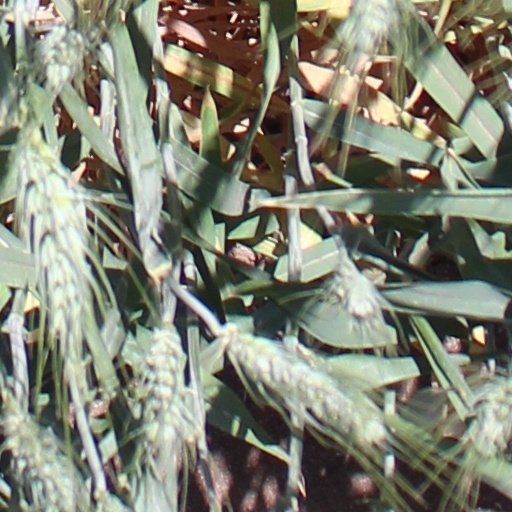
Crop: wheat